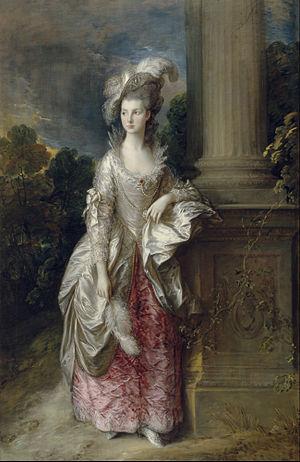
1775 est une année commune commençant un dimanche.